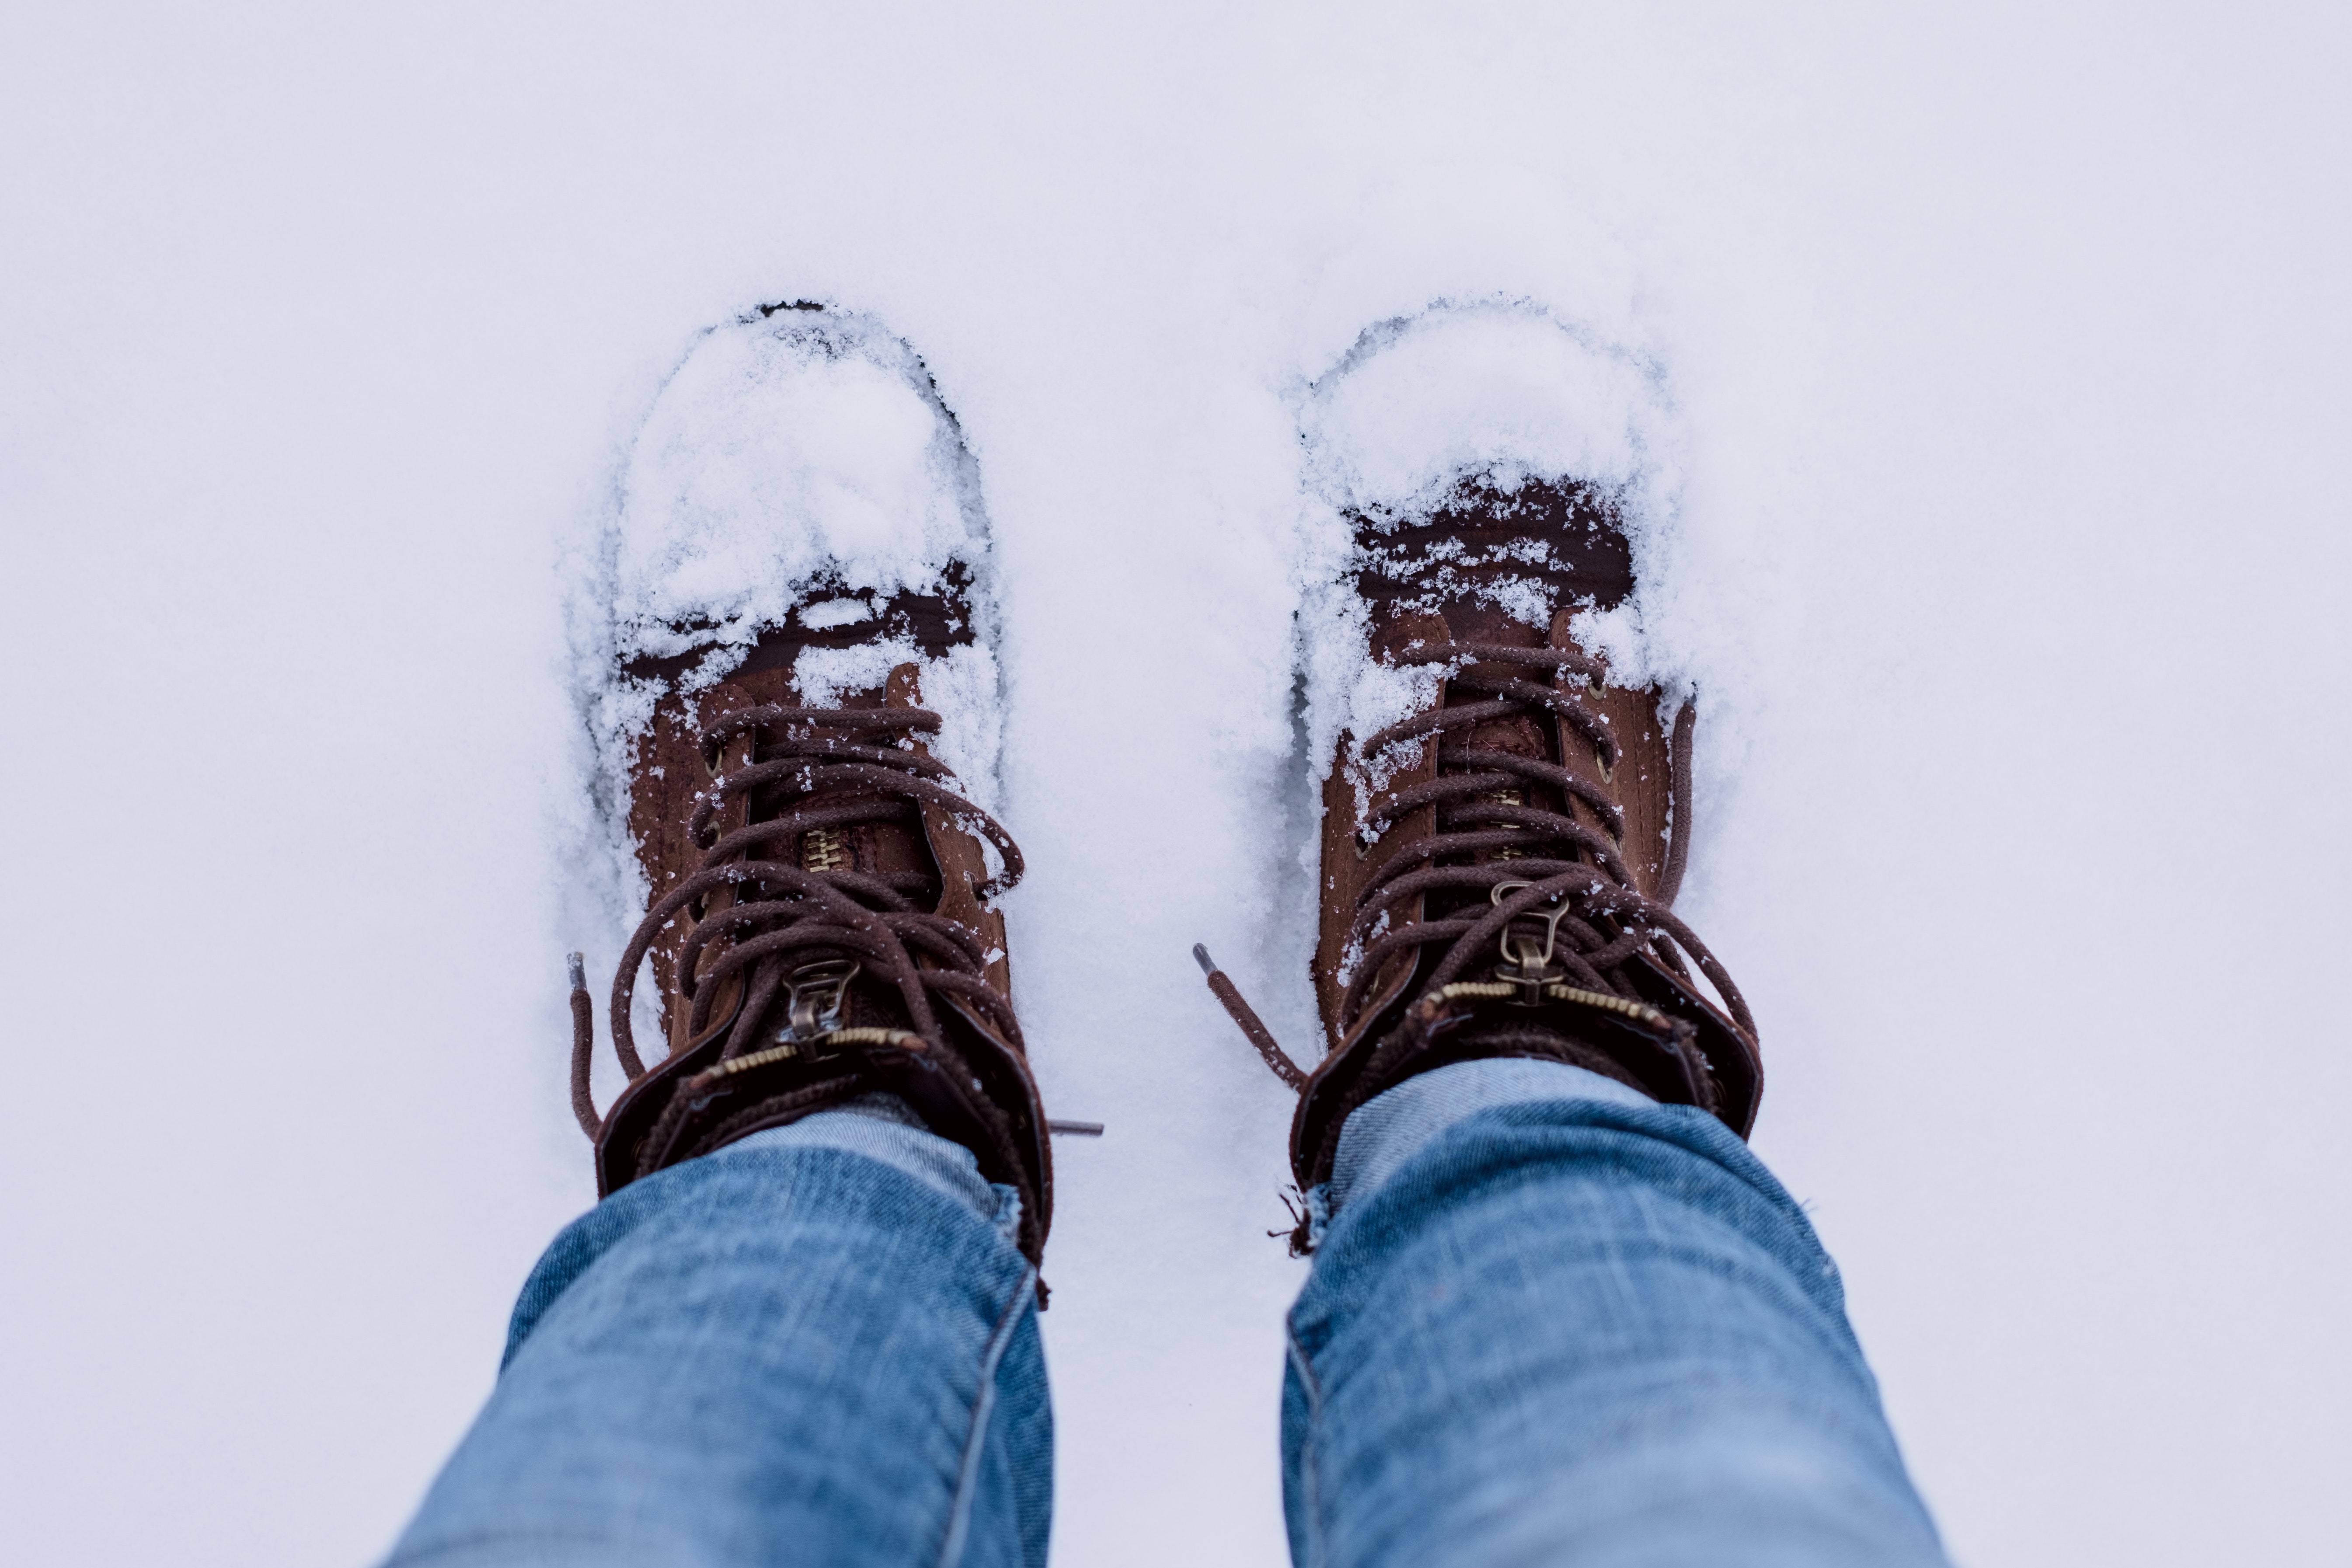
blue, footwear, white, snow, shoe, winter, jeans, textile, leg, tree, denim, ankle, trousers, sneakers